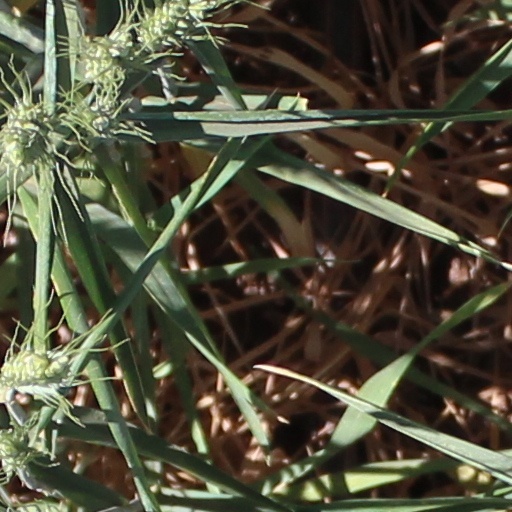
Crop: wheat